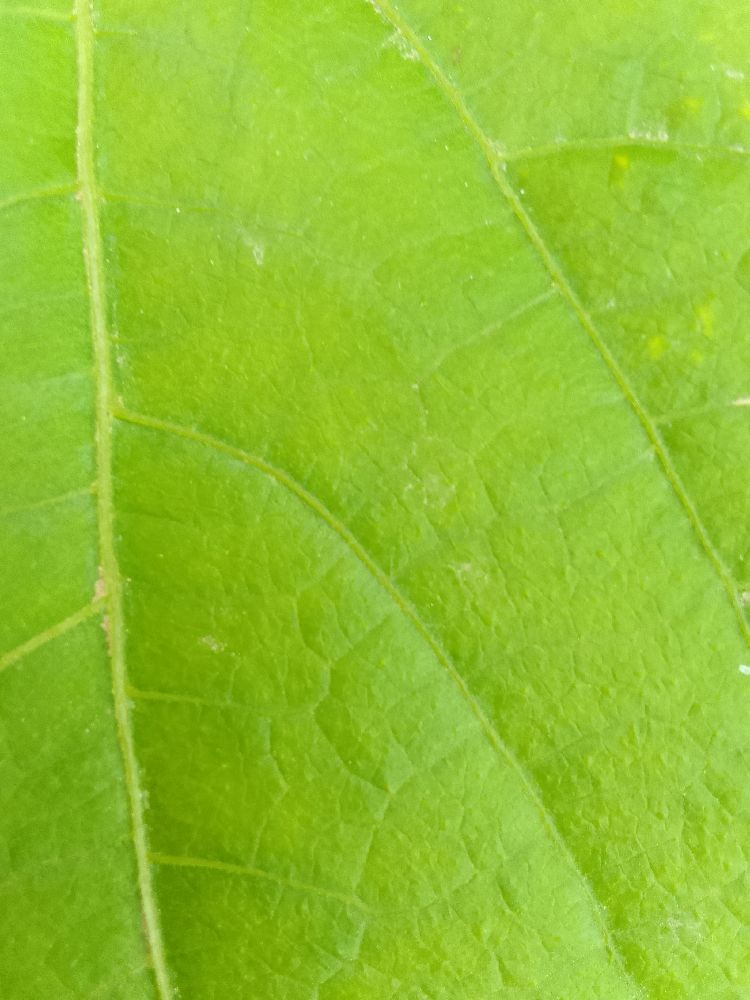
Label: healthy